Middle force opposition to the Marcos dictatorship

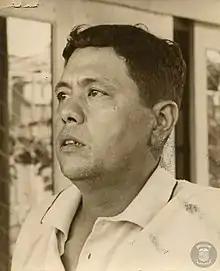
Sen. Jose W. Diokno founded the first united opposition in the Justice for Aquino, Justice for All coalition after the assassination.

The August 24, 1974 military raid on the Sacred Heart Novitiate in Novaliches, Quezon City is considered one of the key contributors to the emergence of the "middle force" against Ferdinand Marcos, and a key event in the Philippine Catholic church's resistance to the Marcos dictatorship.